Hedley Tomkins

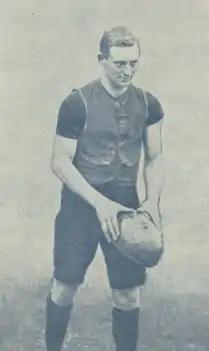

Hedley Whiteway Tomkins (11 June 1885 – 6 February 1965) was an Australian rules footballer who played with Fitzroy and Melbourne in the Victorian Football League (VFL).